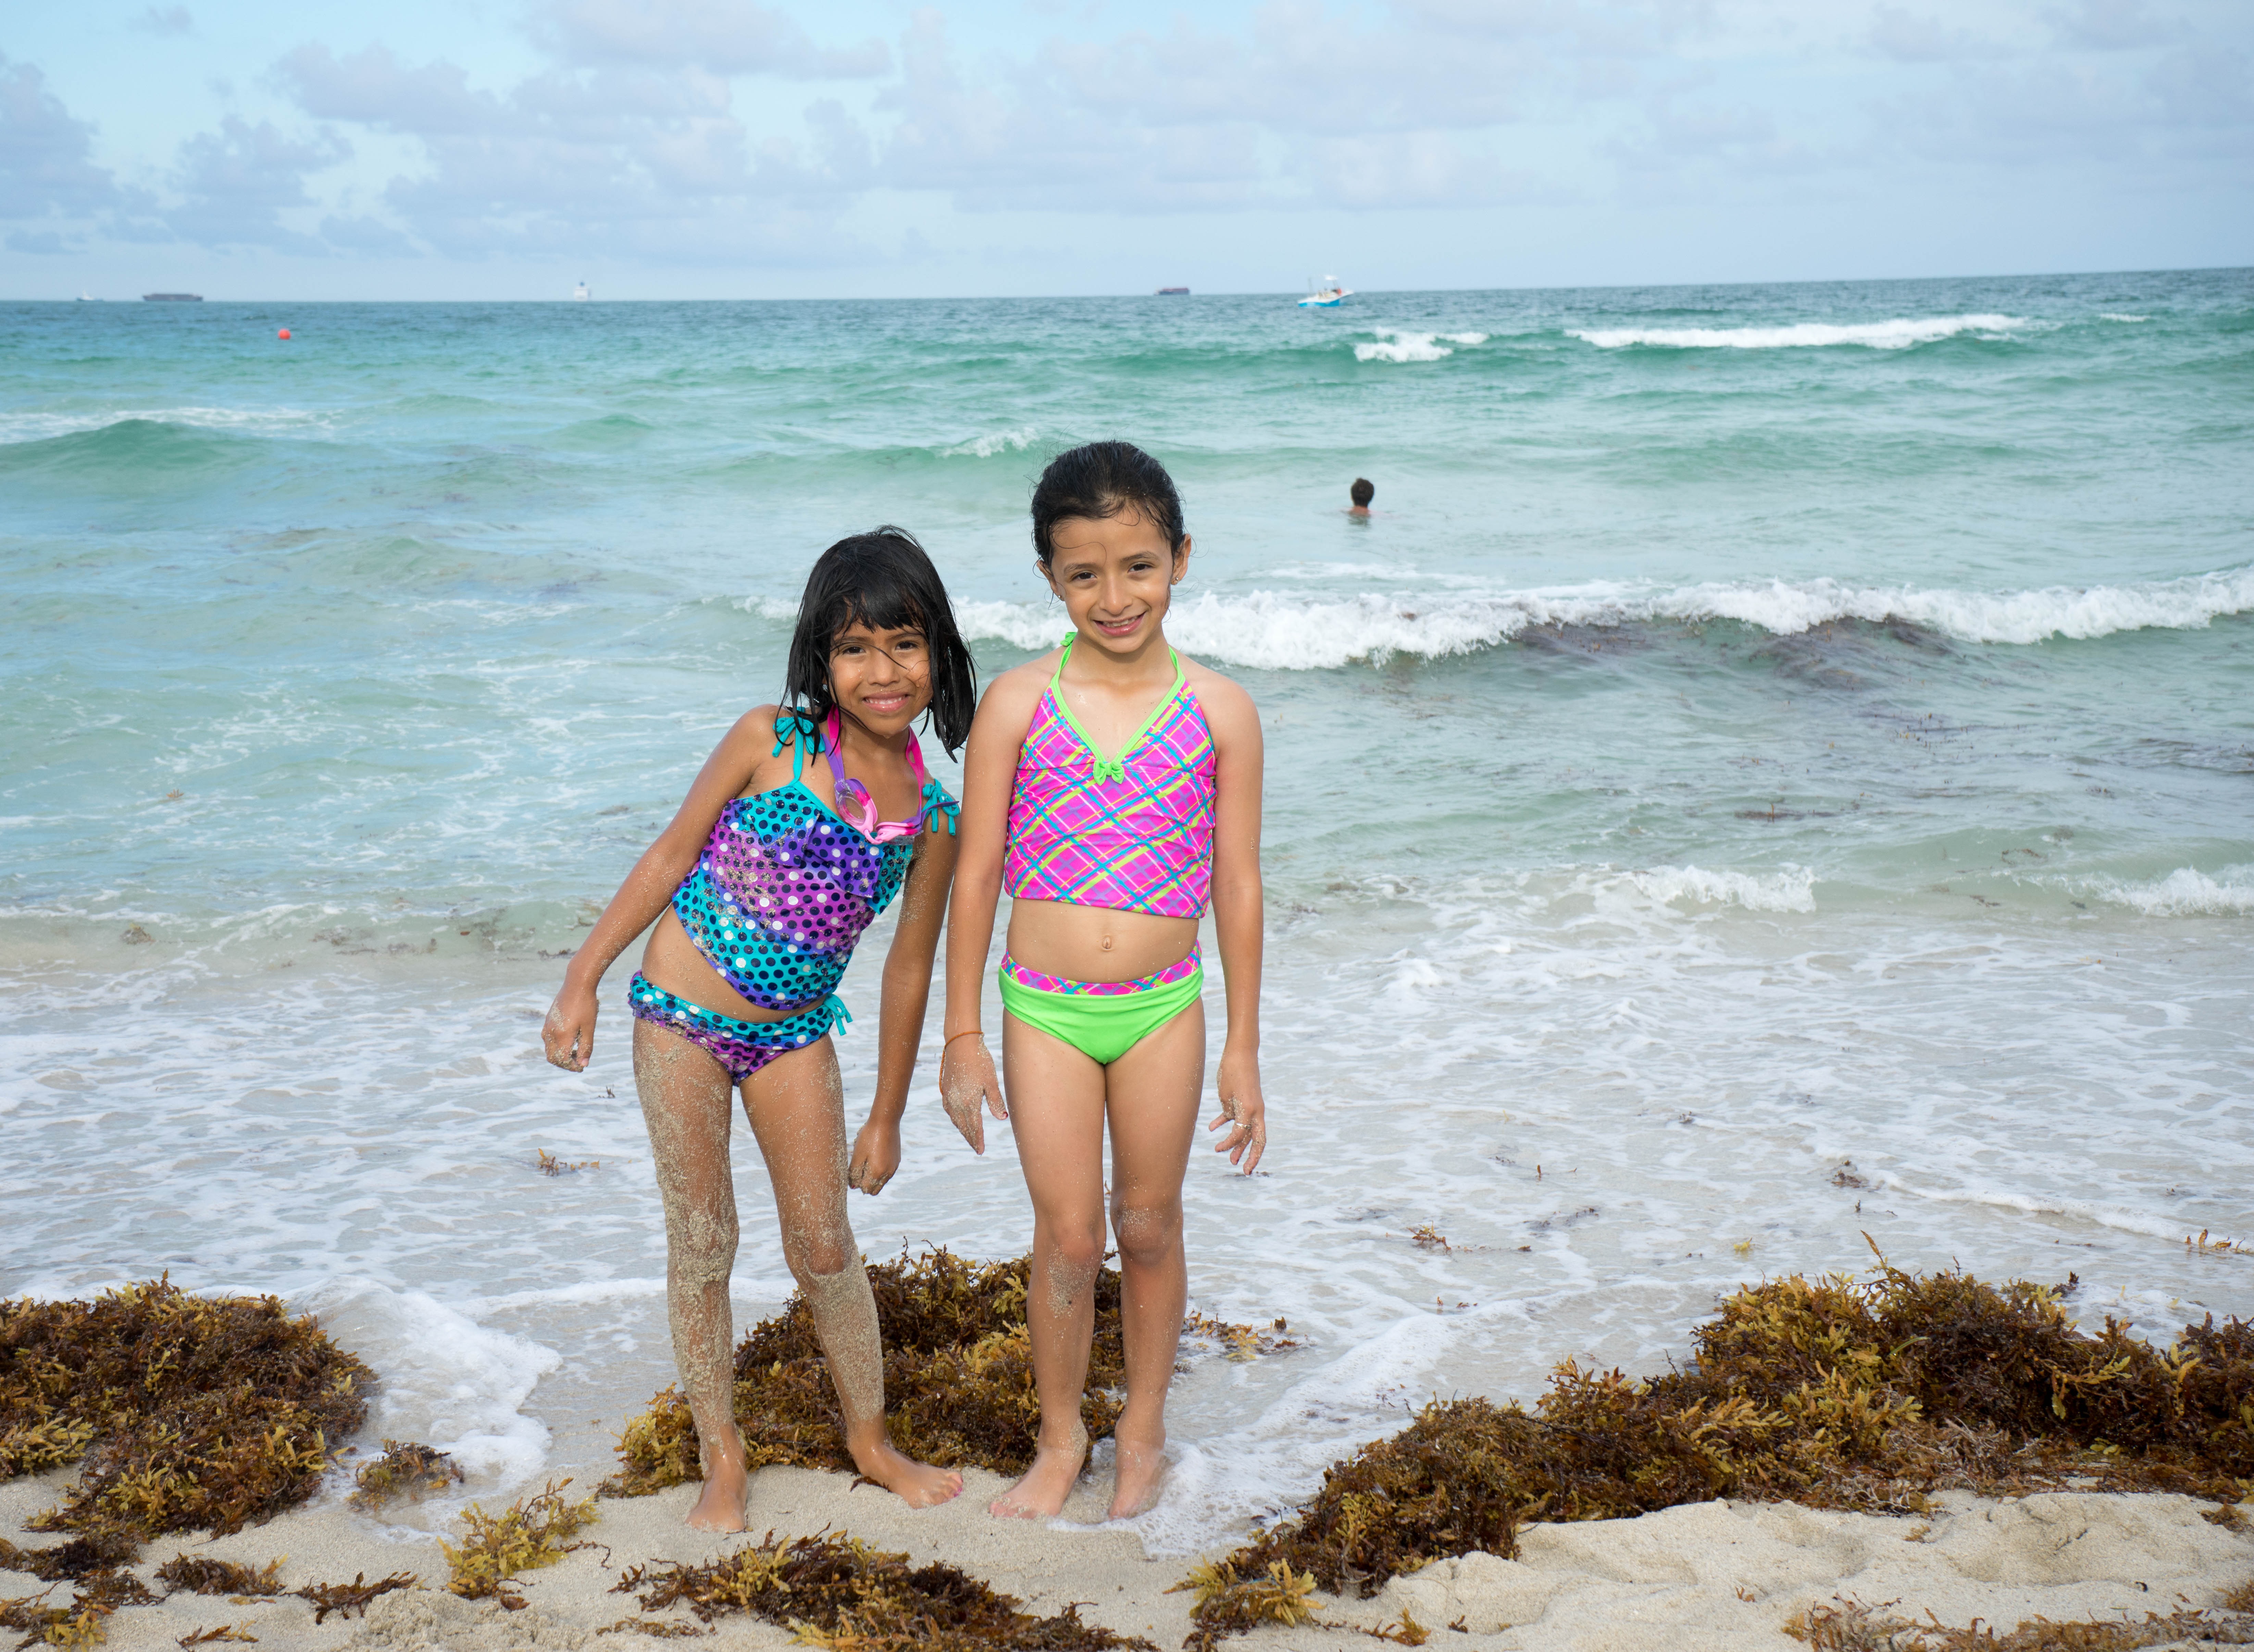
beach, sea, coast, sand, ocean, person, white, shore, wave, kid, cute, looking, vacation, female, leg, brunette, portrait, young, youth, child, childhood, season, smiling, smile, body of water, cheerful, girls, fun, happy, happiness, joy, expression, casual, wind wave